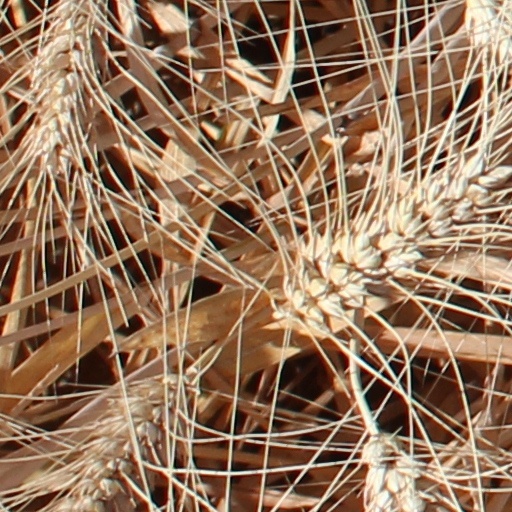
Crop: wheat